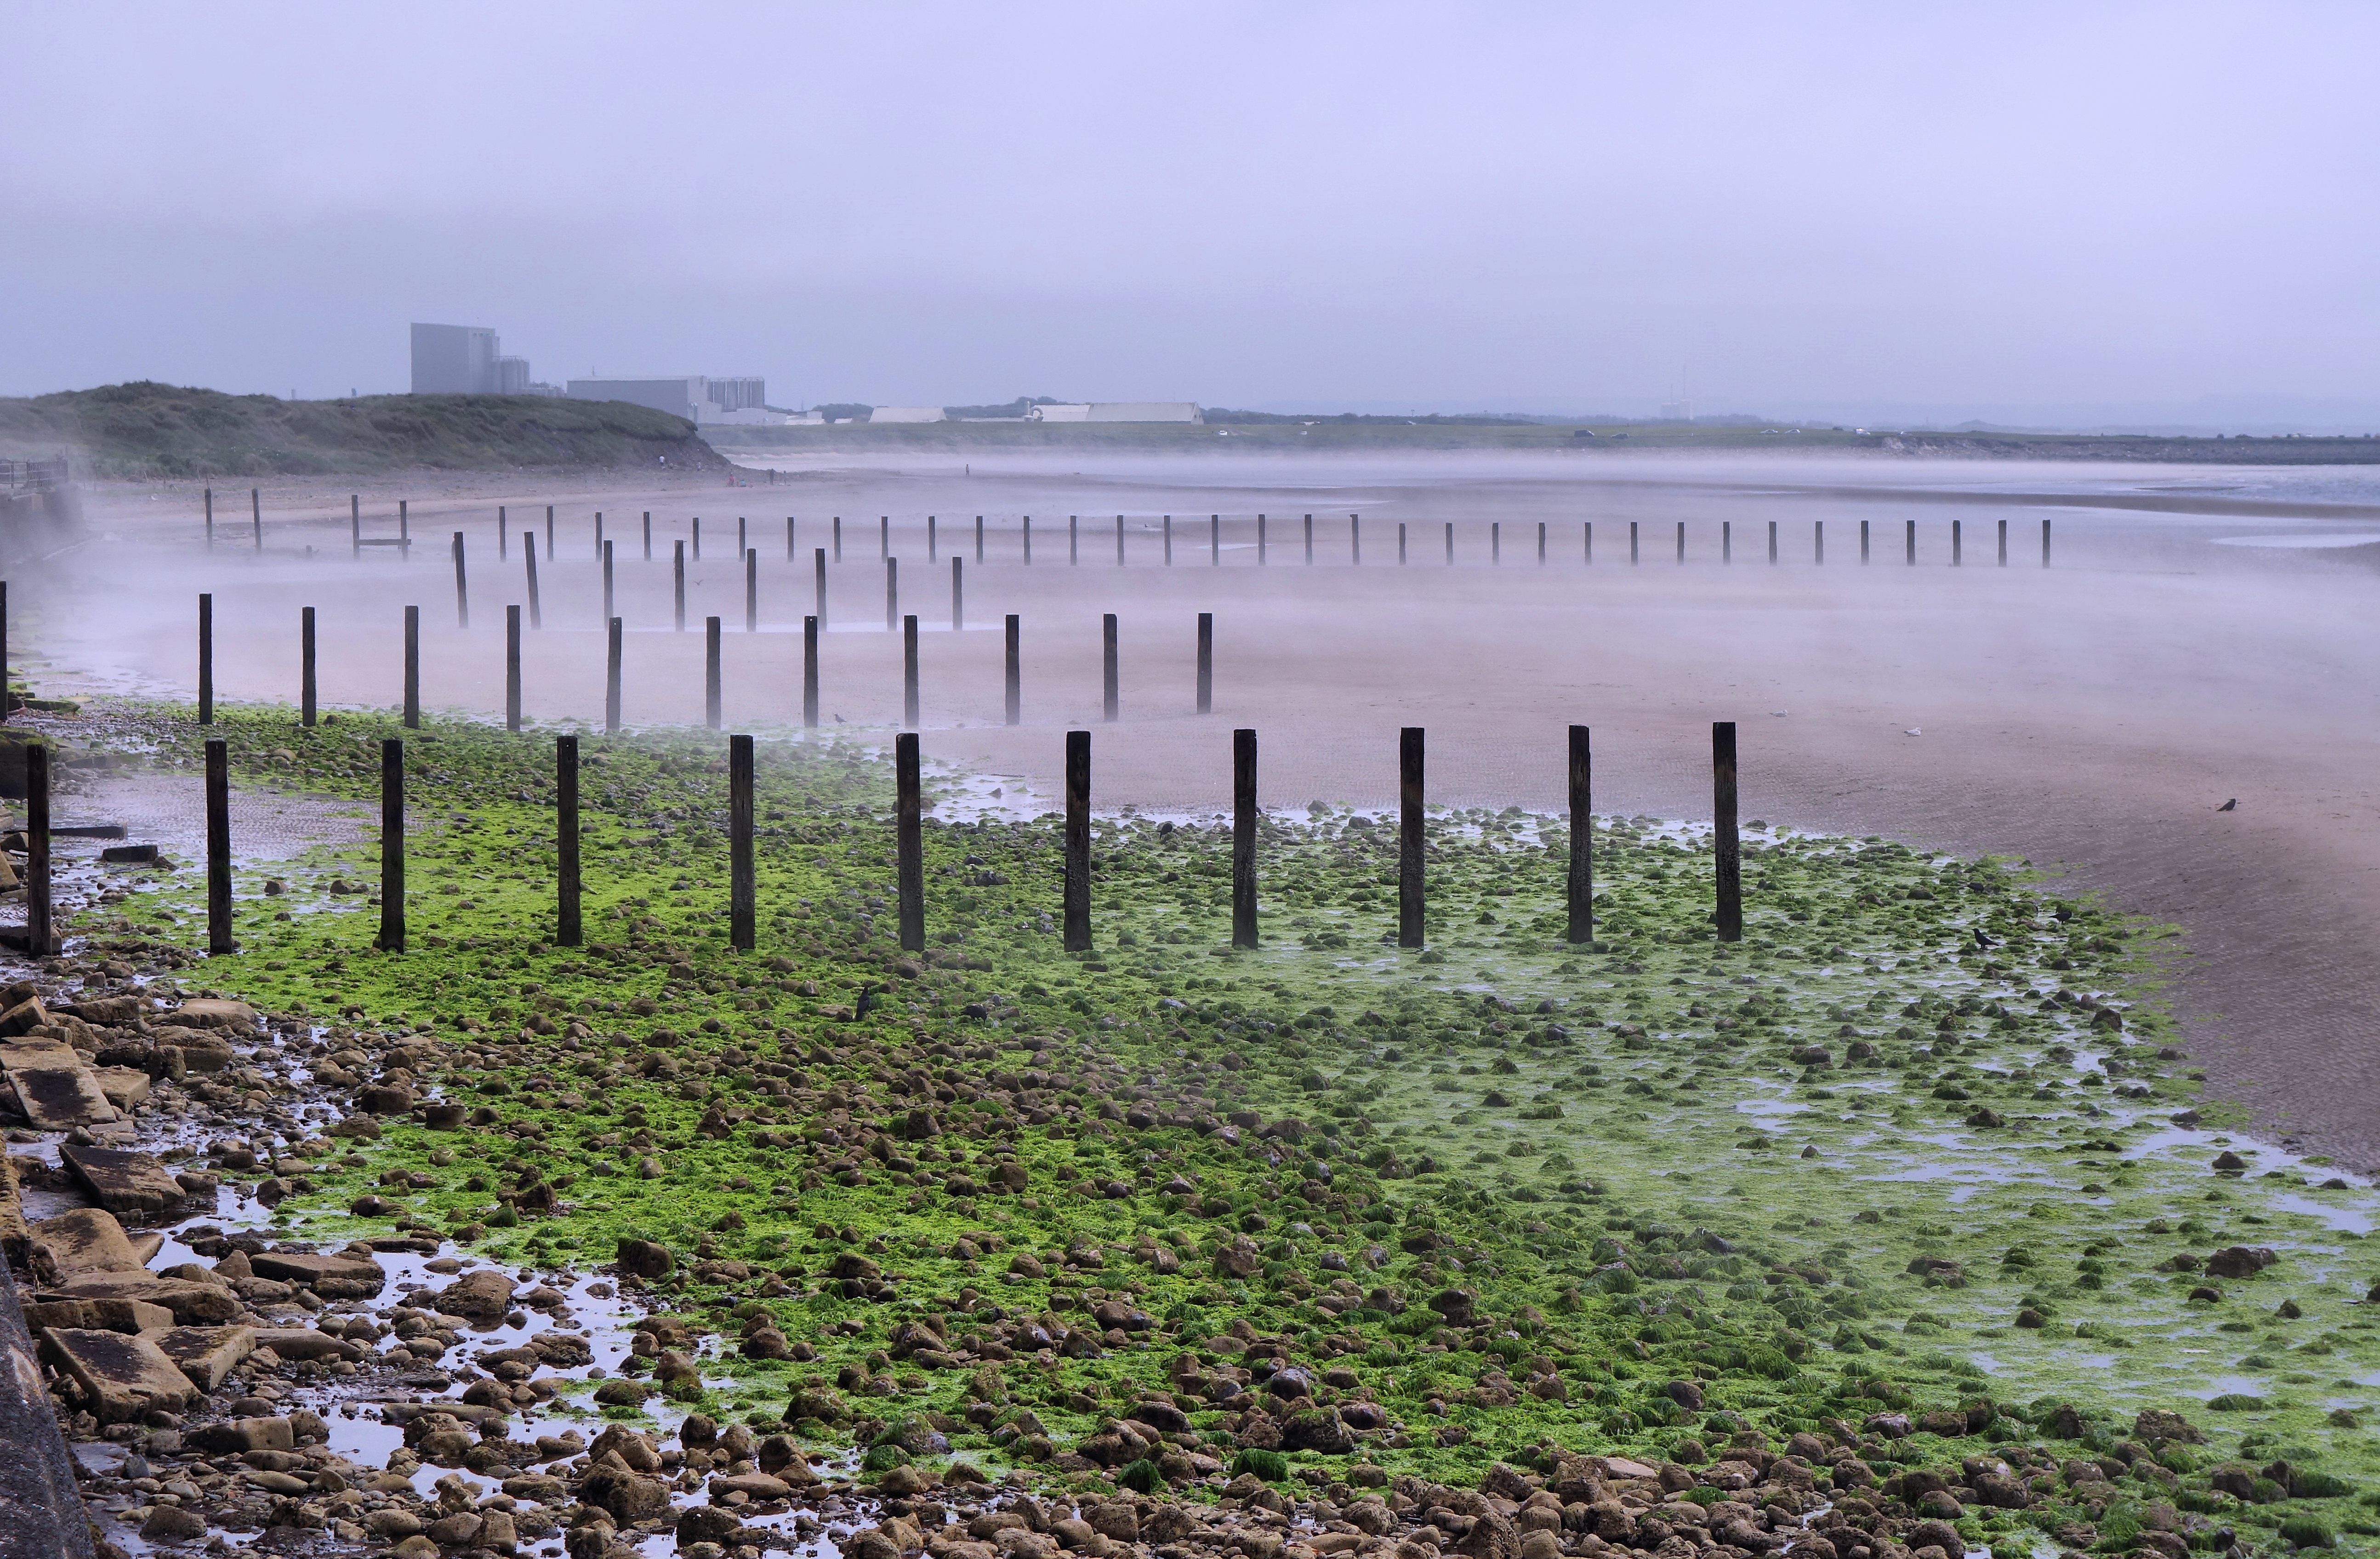
beach, sea, coast, water, marsh, shore, reservoir, terrain, wetland, scotland, ayrshire, stevenston, mudflat